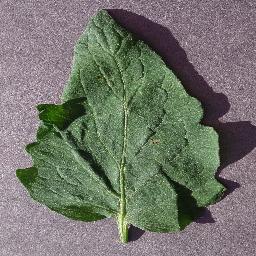
Label: Tomato___Target_Spot